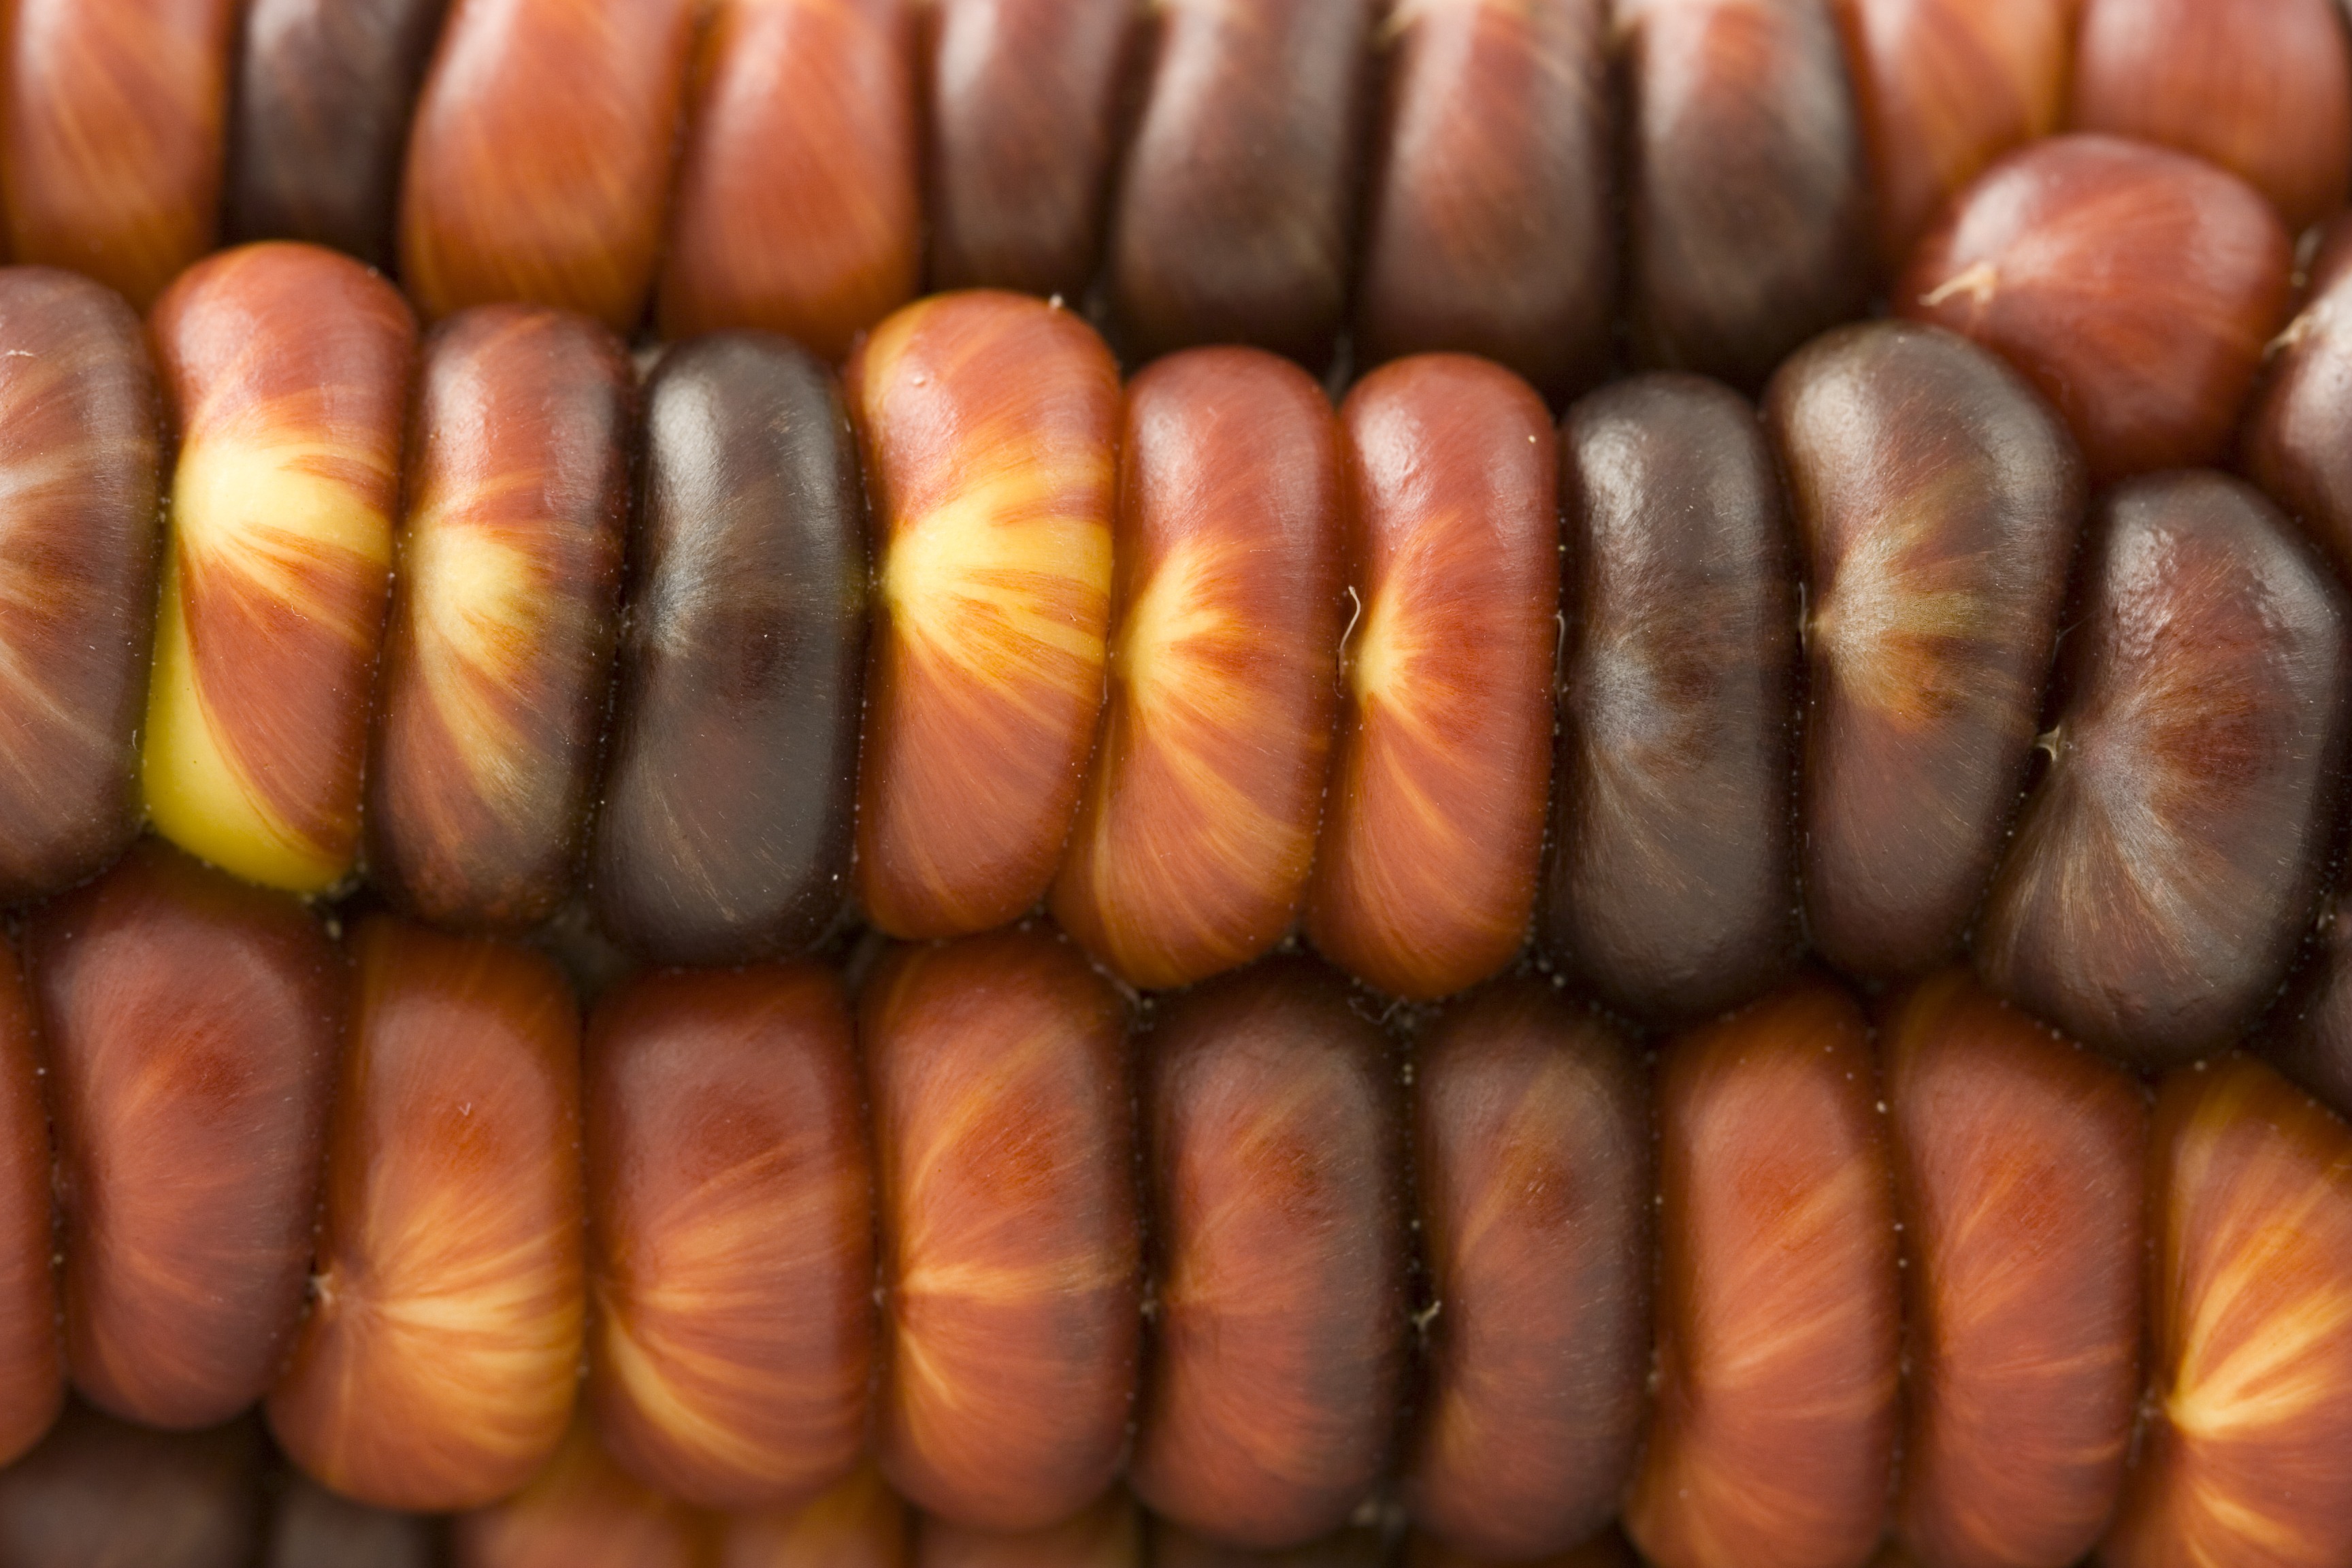
hand, warm, finger, food, red, produce, vegetable, color, macro, halloween, corn, close, close up, detail, indian, macro photography